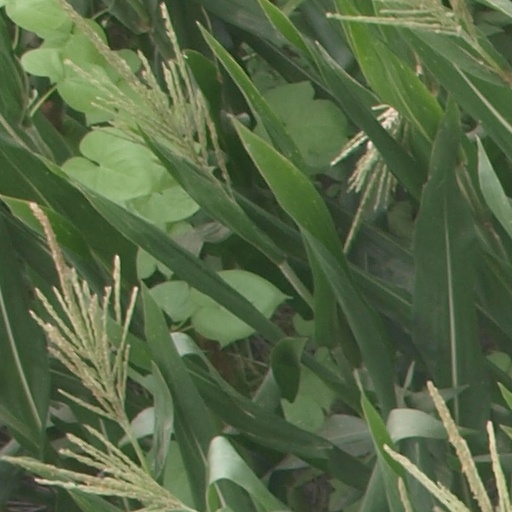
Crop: maize; corn